Cell death

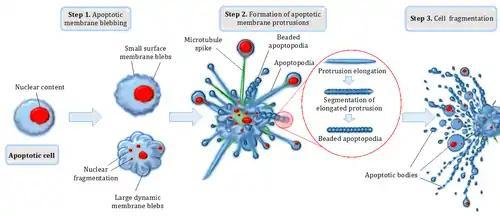
Morphological changes associated with apoptosis

Apoptosis is the processor of programmed cell death (PCD) that may occur in multicellular organisms. Biochemical events lead to characteristic cell changes (morphology) and death. These changes include blebbing, cell shrinkage, nuclear fragmentation, chromatin condensation, and chromosomal DNA fragmentation. It is now thought that – in a developmental context – cells are induced to positively commit suicide whilst in a homeostatic context; the absence of certain survival factors may provide the impetus for suicide. There appears to be some variation in the morphology and indeed the biochemistry of these suicide pathways; some treading the path of "apoptosis", others following a more generalized pathway to deletion, but both usually being genetically and synthetically motivated. There is some evidence that certain symptoms of "apoptosis" such as endonuclease activation can be spuriously induced without engaging a genetic cascade, however, presumably true apoptosis and programmed cell death must be genetically mediated. It is also becoming clear that mitosis and apoptosis are toggled or linked in some way and that the balance achieved depends on signals received from appropriate growth or survival factors.